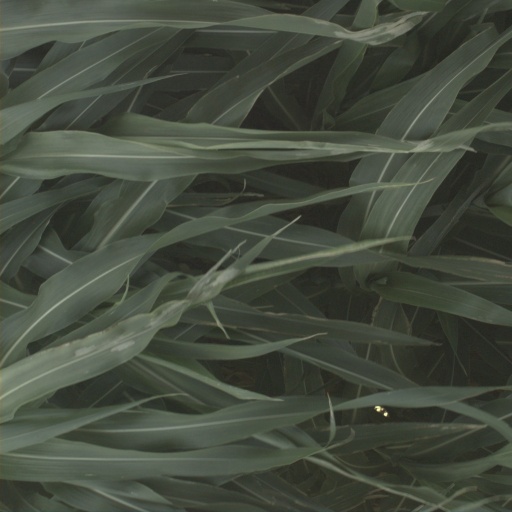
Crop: sorghum